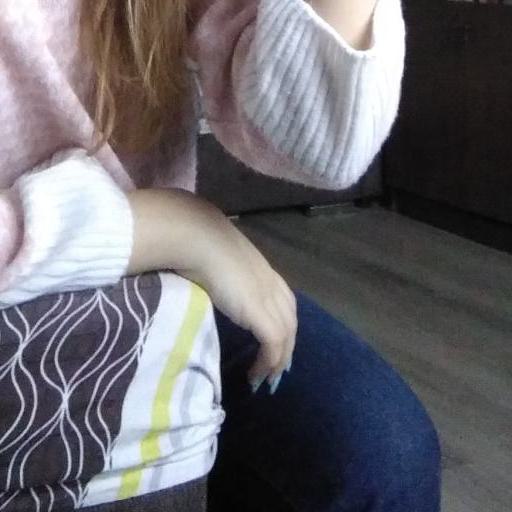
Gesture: no_gesture